Friend or Foe (novel)

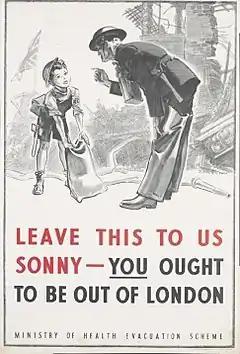
A poster for the evacuation programme in the underground

The year is 1940, and best mates David and Tucky, along with their school chums are being evacuated from London to Devon to escape the Blitz. After a tearful good-bye to their mothers, and carrying nothing but their suitcases and some silly looking gas masks, they are quickly shepherded aboard the underground and travel from Islington to Paddington Station, where they are given name tags to wear. After a long delay, the boys and their mates from school board a train that takes them to Exeter, where they climb aboard a coach that takes them to their final destination; a small village where they will be staying until it is safe to return to London.